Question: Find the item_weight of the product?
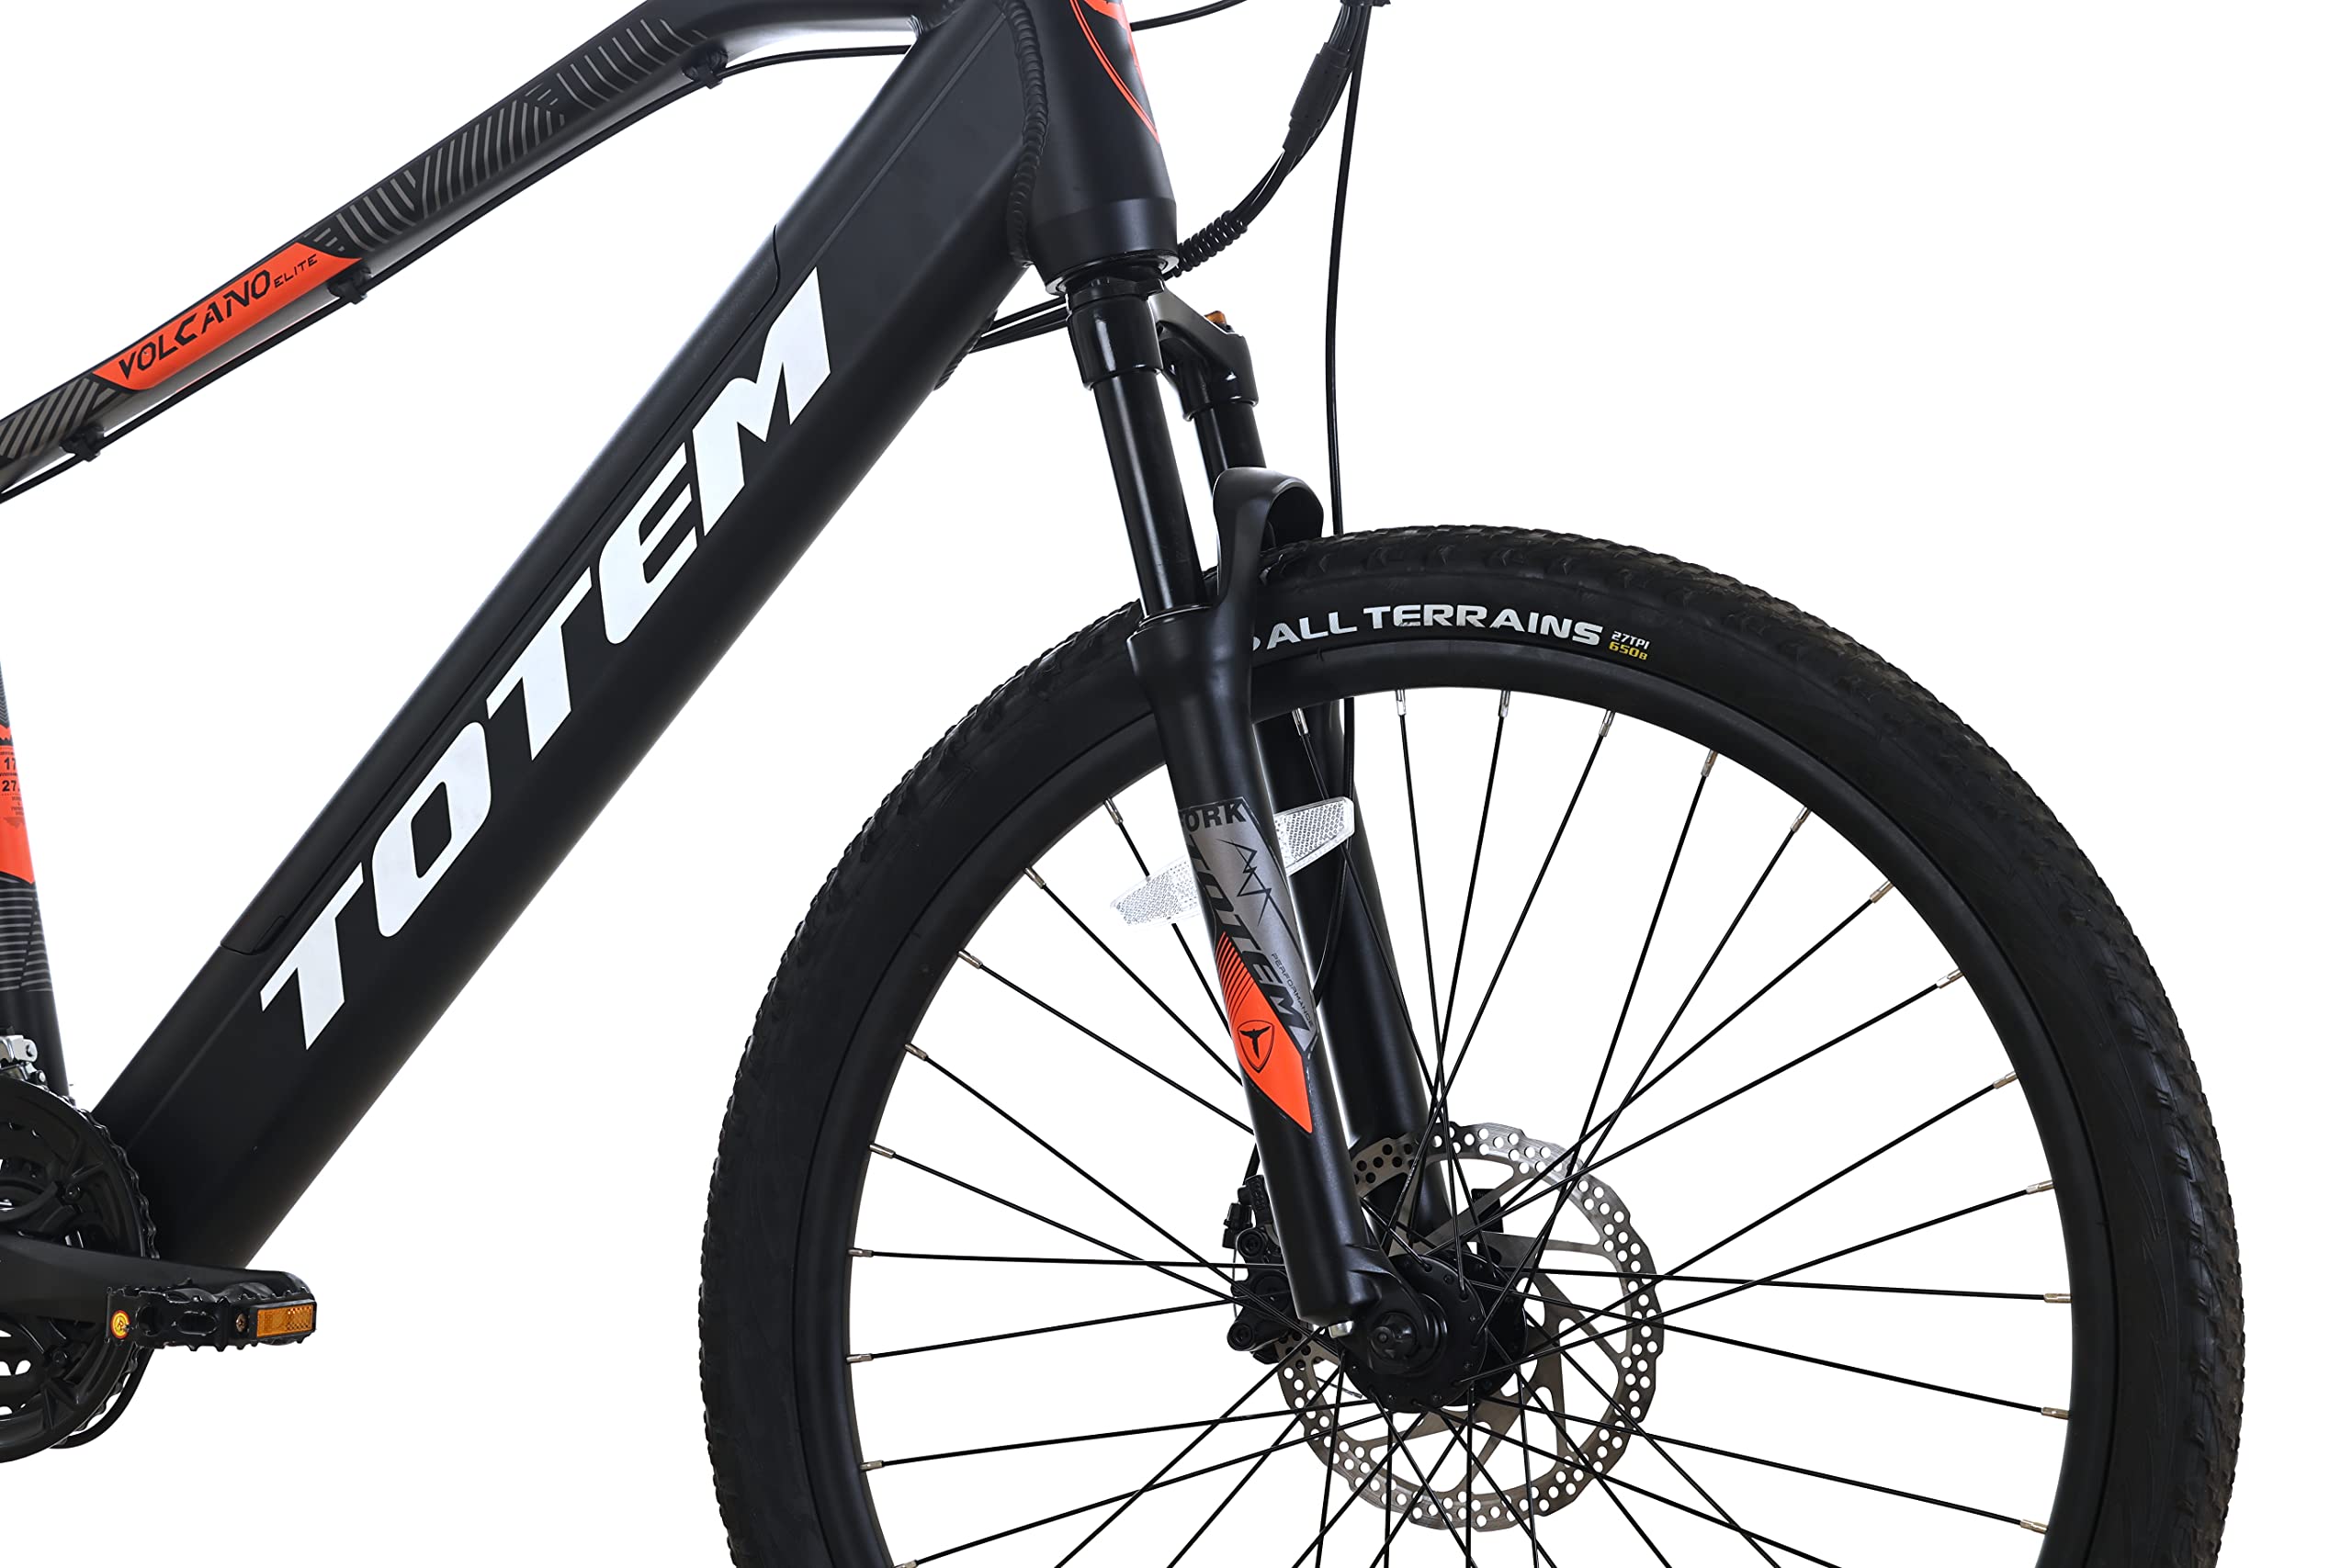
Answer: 650.0 gram